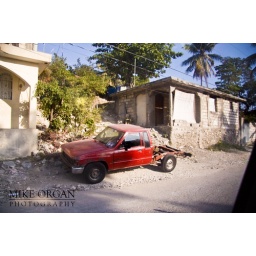
Majority of my shots of the town were in a truck through dirty windows, so not the best pictures